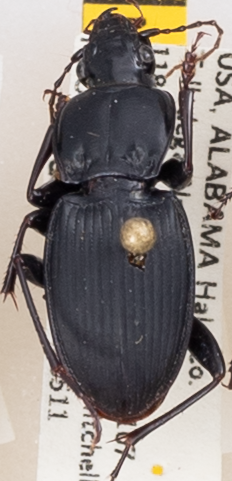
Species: Cyclotrachelus convivus
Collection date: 2021-05-11
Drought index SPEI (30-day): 1.16
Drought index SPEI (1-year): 0.922
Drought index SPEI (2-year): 1.69